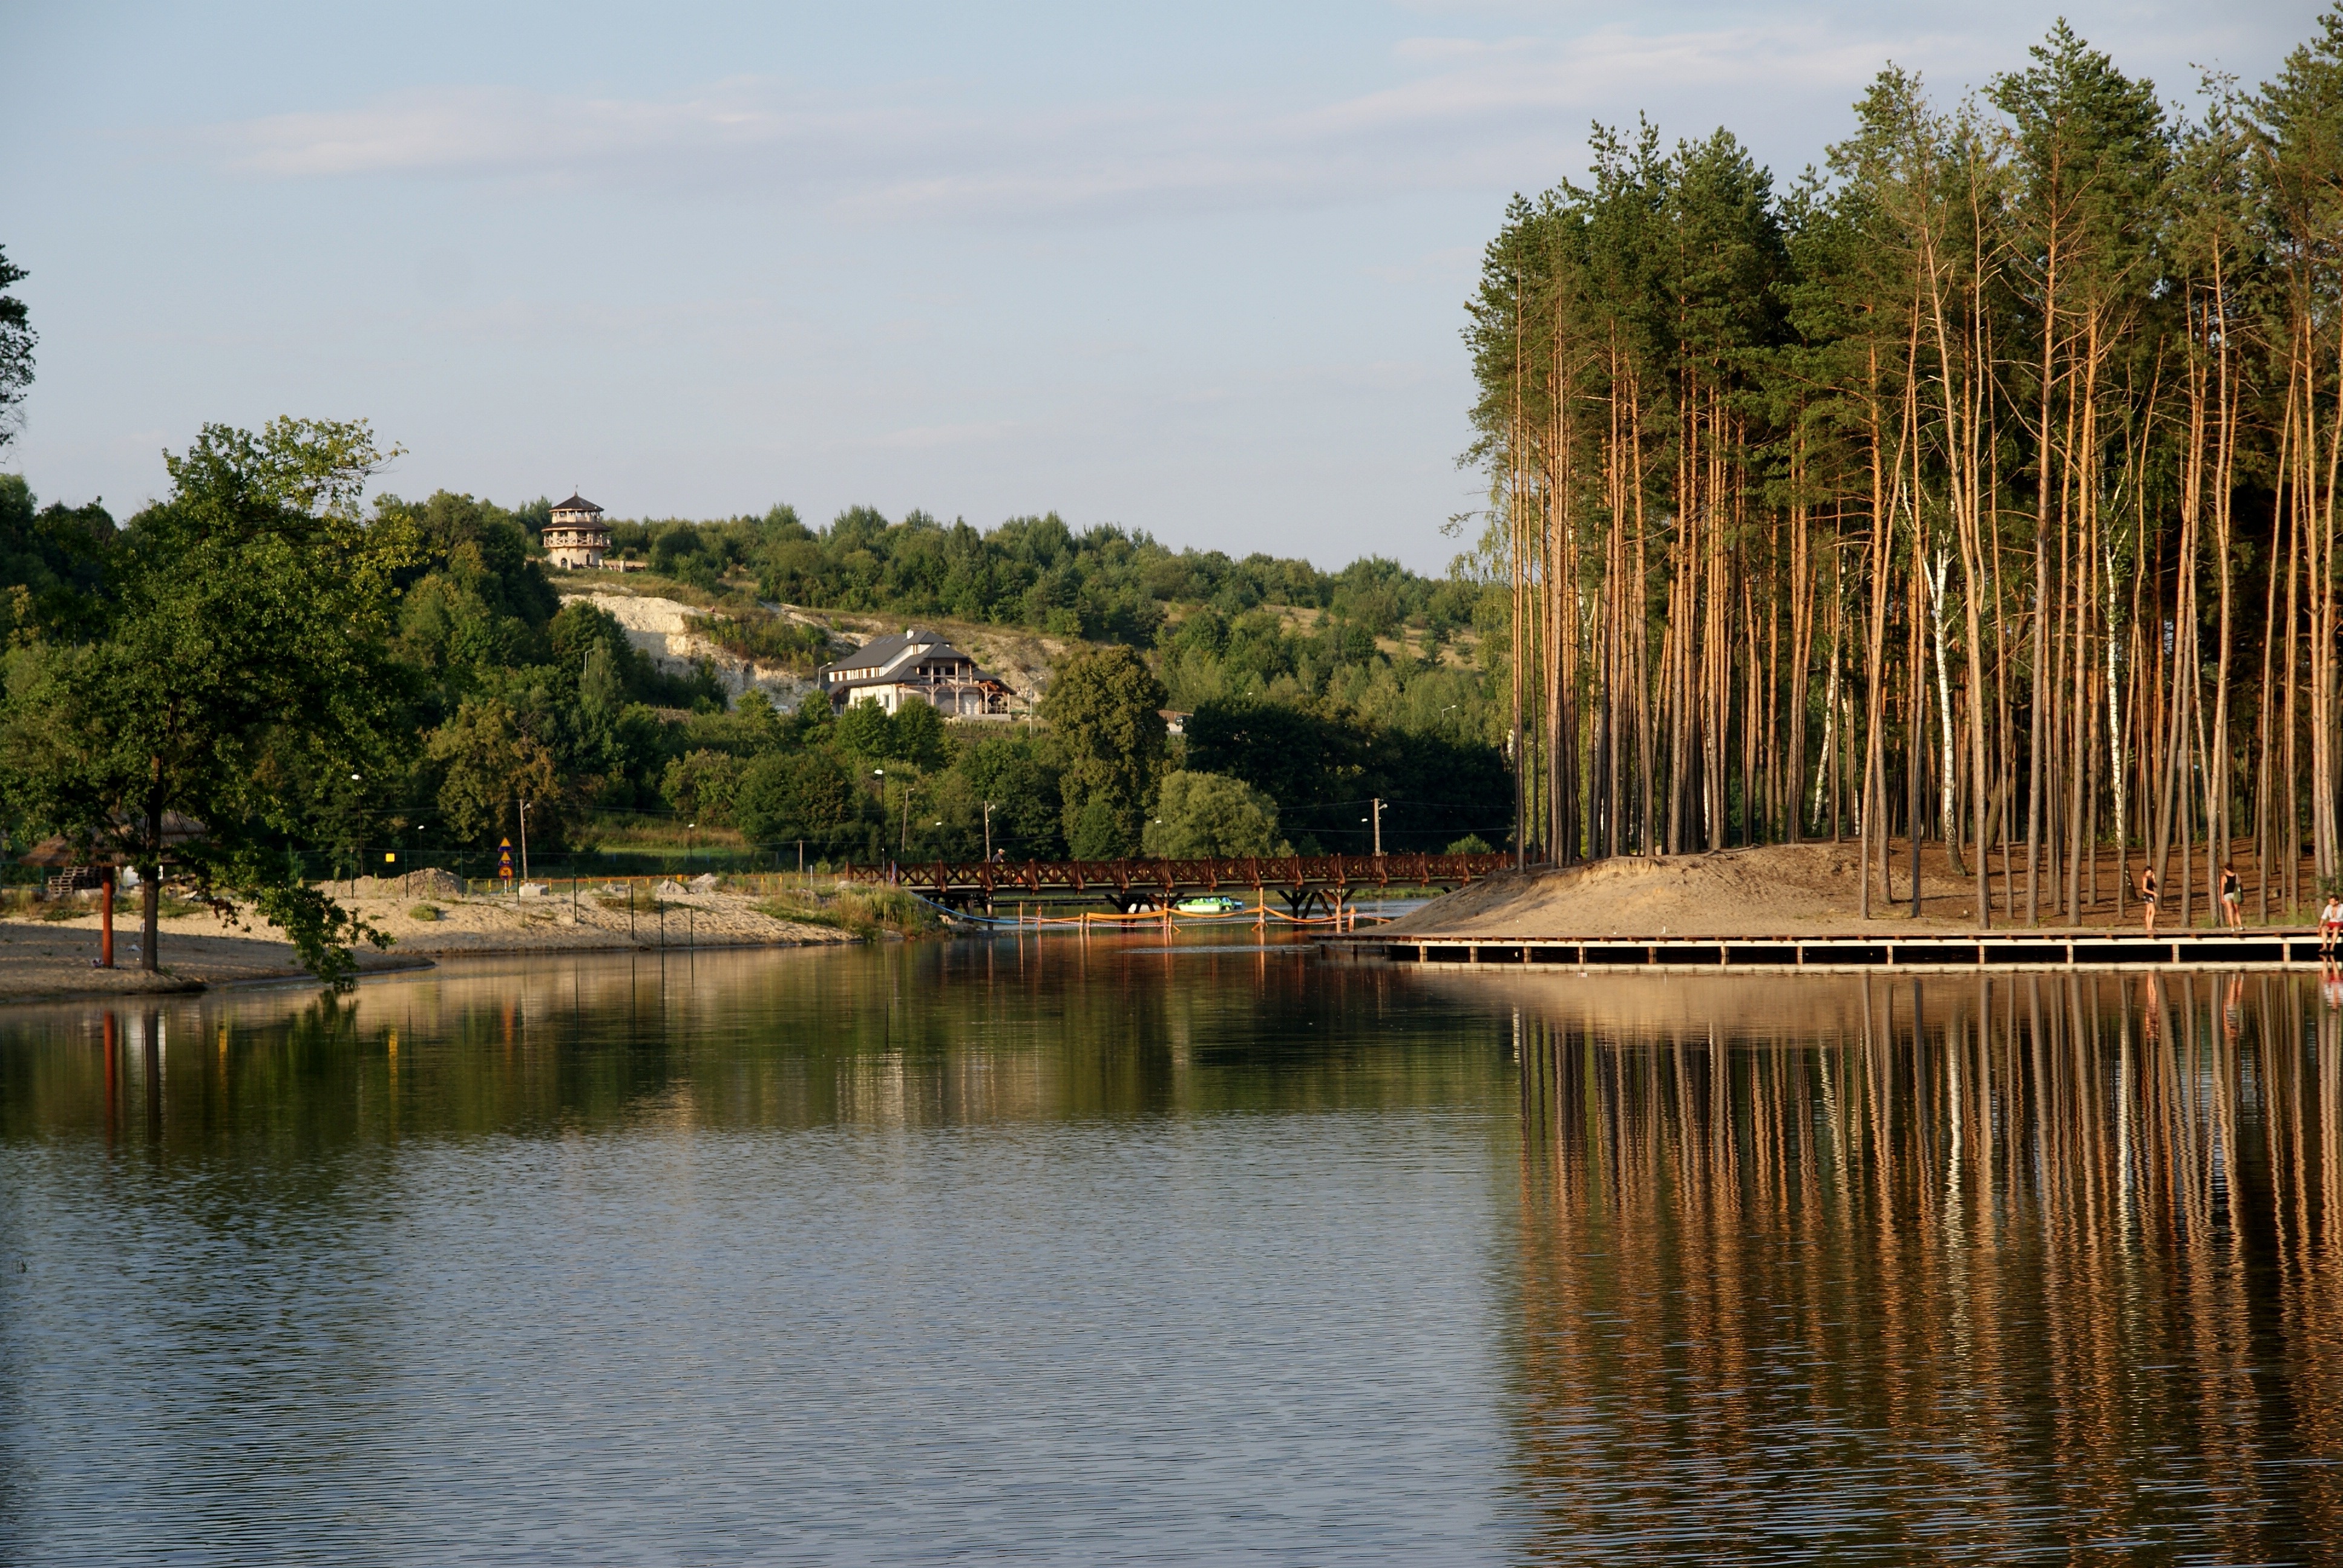
landscape, tree, water, nature, lake, view, river, pond, reflection, park, lagoon, reservoir, waterway, body of water, wetland, bayou, krasnobrod